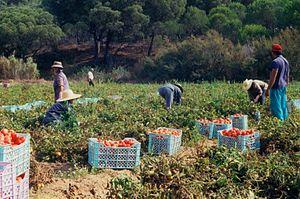
Les pertes post-récolte comprennent l'ensemble des pertes de produits agricoles, essentiellement alimentaires, le long de la chaîne de valeur agricole depuis la culture dans les champs jusqu'à l'assiette du consommateur.